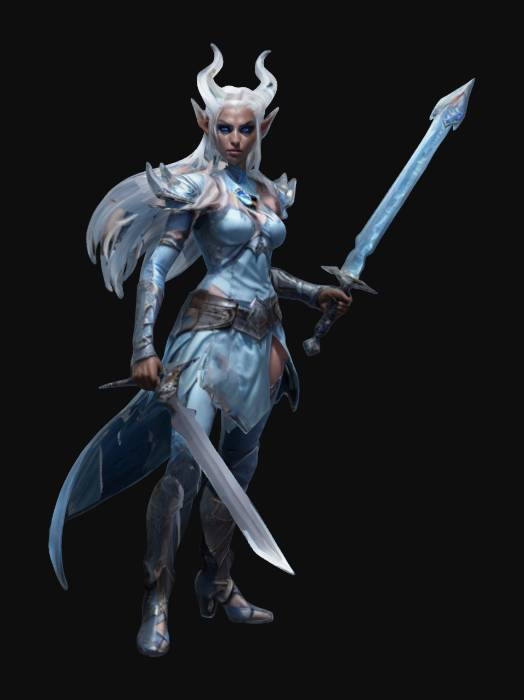
미적 점수 (1~10점): 7